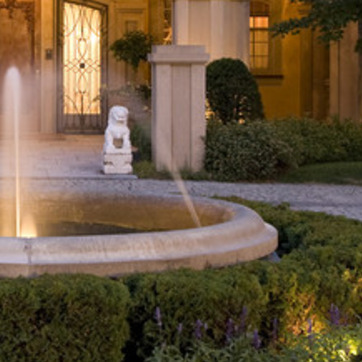
Material: water